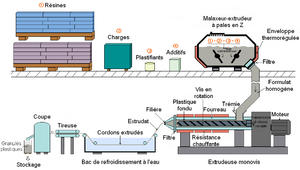
Exemple de processus de fabrication d'un matériau polymère, transformé dans ce cas en granulés plastiques. Cette dernière forme est très pratique pour l'utilisation par une technique de transformation telle le moulage par injection. Pour augmenter le rendement, on utilise une filière multi-trous. Les granulés font typiquement 3 mm de diamètre et environ 4 mm de long. On obtiendra finalement un objet en matière plastique.
Un matériau constitué de granulés plastiques contient au moins un produit thermoplastique et se présente sous forme de petits grains. Les granulés sont fondus, extrudés ou moulés, pour fabriquer des objets en PE, PP, PS, etc.
Une matière plastique ou en langage courant un plastique, est un mélange contenant une matière de base qui est susceptible d'être moulé, façonné, en général à chaud et sous pression, afin de conduire à un semi-produit ou à un objet.